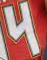
Number: 4